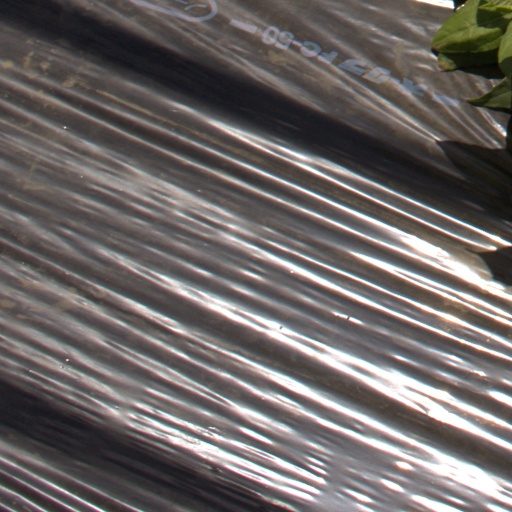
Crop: Jerusalem artichoke